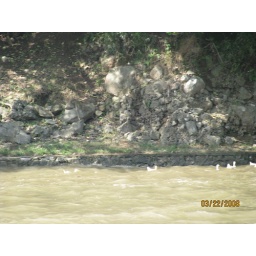
ducks are free to swim in the river